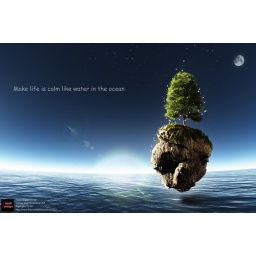
Make life is calm like water in the ocean